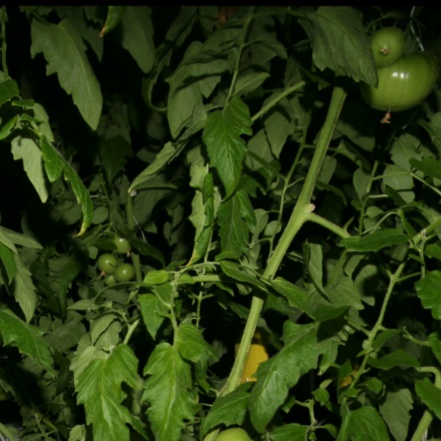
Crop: tomato